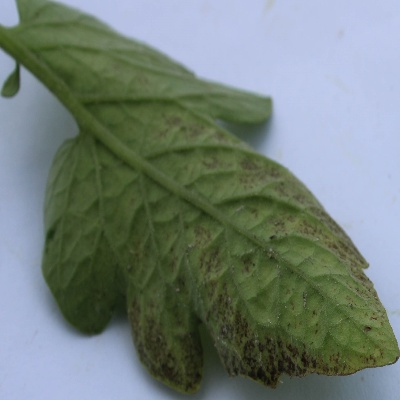
Crop: Tomato
Condition: septoria leaf spot